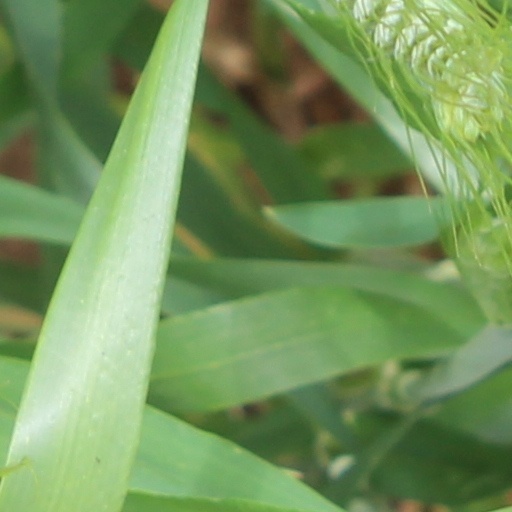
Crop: wheat